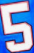
Number: 5